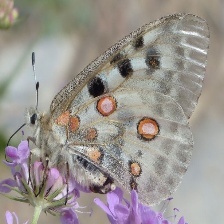
Species: APPOLLO